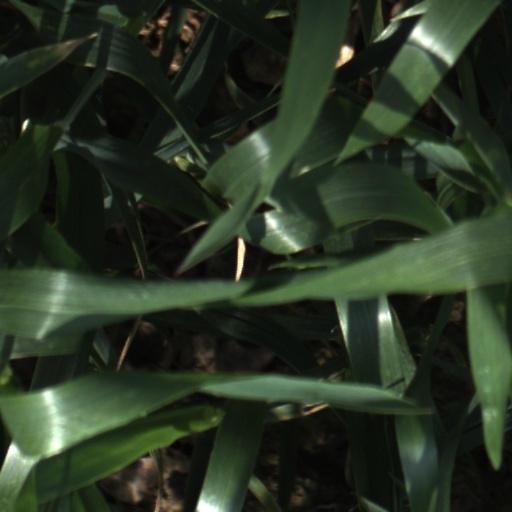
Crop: wheat